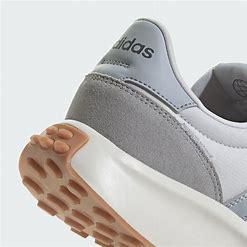
Brand: Adidas
Model: Run 70S